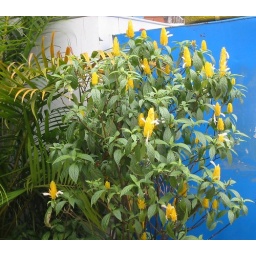
Festive yellow flowers in Coatepec